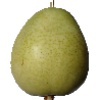
Label: Pear 1